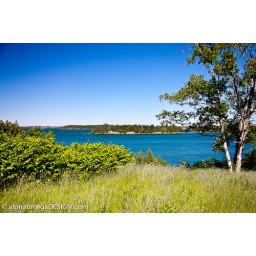
Taken on a rural road around the water near Lubec, ME.